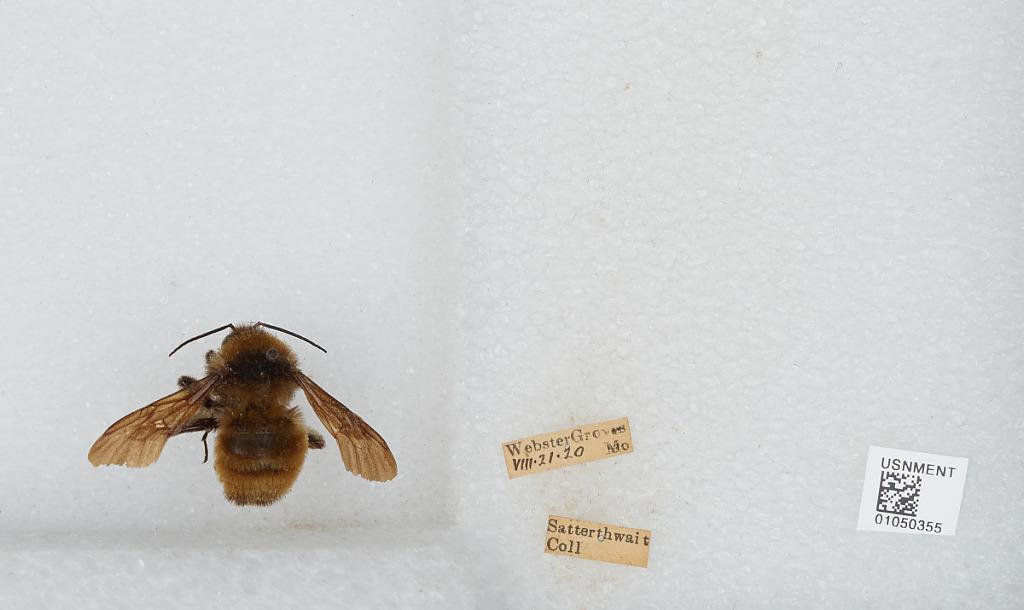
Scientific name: Bombus sp.
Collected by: Satterthwait
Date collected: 1920-8-21
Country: United States
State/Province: Missouri
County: St. Louis
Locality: Webster Groves
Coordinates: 38.5878, -90.3544